Rock Star (2001 film)

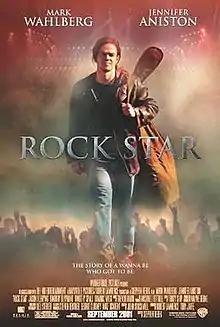
Theatrical release poster

Rock Star is a 2001 American musical comedy-drama film directed by Stephen Herek, written by John Stockwell, and starring Mark Wahlberg and Jennifer Aniston. It tells the story of Chris "Izzy" Cole, a tribute band singer who ascends to the position of lead vocalist in his favorite band.